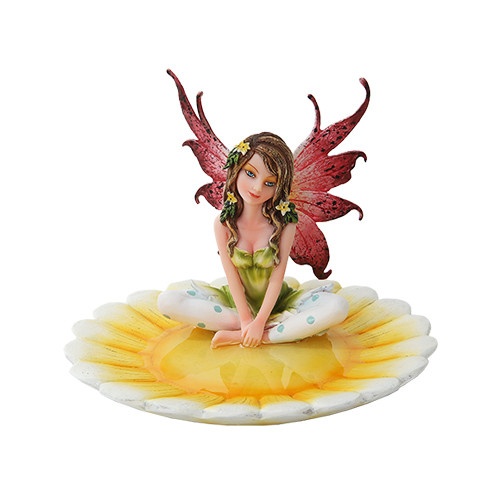
^ FAIRY JEWELRY TRAY C/12
Made from high quality resin, the fairy jewelry dish is the perfect decor to add a touch of magic to dress room or bathroom vanity. Let fairy keeps your accessories safe with her. L:6 1/2" X W:6 1/2" x H:2 1/2"
Brand: Pacific Trading
Category: Health & Beauty > Jewelry Cleaning & Care > Jewelry Holders > Jewelry Trays